Naa Oopiri

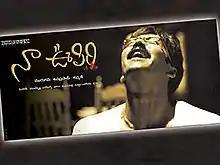

Naa Oopiri is a 2005 Telugu language film directed by Kanmani and starring Vadde Naveen, Sangeetha, and Anjana in the lead roles. This film marks the Telugu debut of Anjana, Kanmani, Deepak Dev (in his only Telugu album to date), and Suresh Urs.